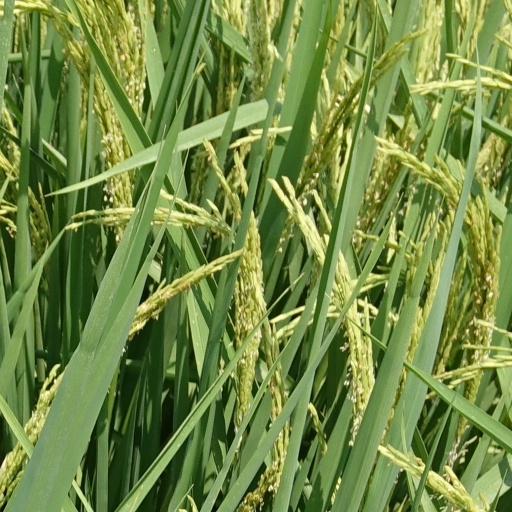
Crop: rice